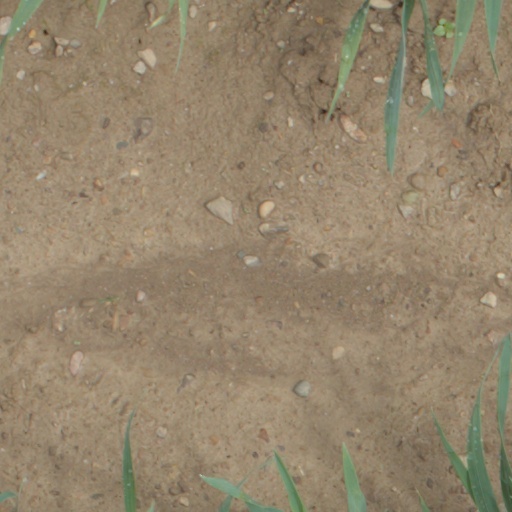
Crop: wheat